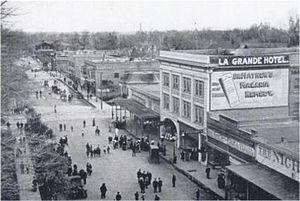
Ceci est la liste des lieux historique inscrits sur le registre national dans le comté de Butte en Californie.